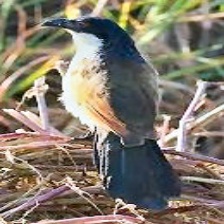
Species: COPPERY TAILED COUCAL
Scientific name: CENTROPUS CUPREICAUDUS